Nicholas of Ajello

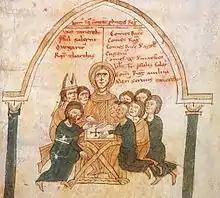
Illustration from the "Liber ad honorem Augusti" showing the conspirators of 1194. Nicholas is the bishop to Sibylla's right.

Nicholas of Ajello (died 10 February 1221) was the second son of the Sicilian chancellor Matthew of Ajello and the archbishop of Salerno from 1181, when he succeeded the historian Romuald Guarna. He was a trusted advisor in the Norman Kingdom of Sicily at the time of its fall to Henry VI, Holy Roman Emperor (1194).